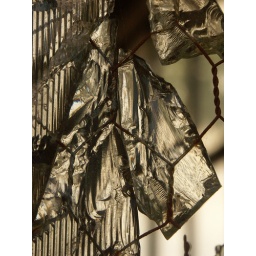
Old broken glass and rusty chickenwire in a warehouse window. June 11, 2006 Bellingham, WA. Macro Frame B07